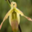
Label: orchid